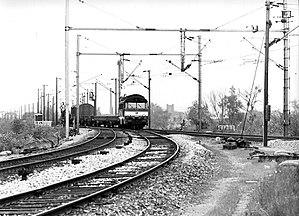
Bifurcation d'Oissel: train de fret se dirigeant vers Serquigny en 1978.
La ligne de Serquigny à Oissel est une ligne transversale du Réseau ferré national longue de 57,417 km. Elle dessert notamment les villes de Serquigny Elbeuf et Oissel, principaux nœuds ferroviaires du parcours.